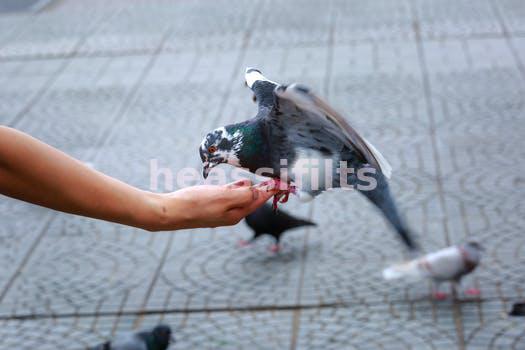
Label: Watermark